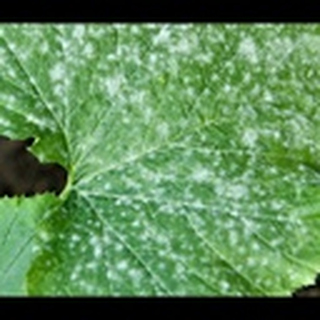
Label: cotton_powdery_mildew